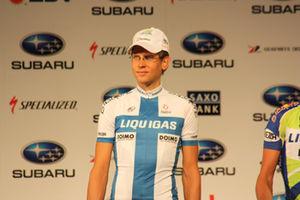
Le coureur cycliste Kjell Carlström en 2009 lors de la Japan Cup.
Kjell Carlström, né le 18 octobre 1976 à Borgå, est un coureur cycliste et dirigeant d'équipe finlandais. Professionnel de 2002 à 2011, il a été 4 fois champion de Finlande sur route en 2000, 2004, 2009 et 2011. Il a également été vainqueur d'étape de Paris-Nice en 2008. Il a terminé deuxième de la huitième étape du Tour de France 2006 entre Saint-Méen-le-Grand et Lorient. Il met fin à sa carrière à l'issue de la saison 2011, faute d'avoir trouvé un nouveau contrat. Il est actuellement manager général de l'équipe Israel Cycling Academy.